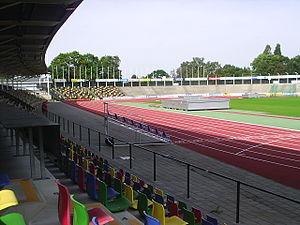
Le Fanny Blankers-Koen Games ou FBK-Games est un meeting international d'athlétisme qui se déroule une fois par an au stade Fanny-Blankers-Koen d'Hengelo, aux Pays-Bas. Cette compétition est l'une des 14 étapes du Challenge mondial IAAF. Le nom du meeting est donné en hommage à l'athlète néerlandaise Fanny Blankers-Koen, quadruple championne olympique lors des Jeux de 1948.